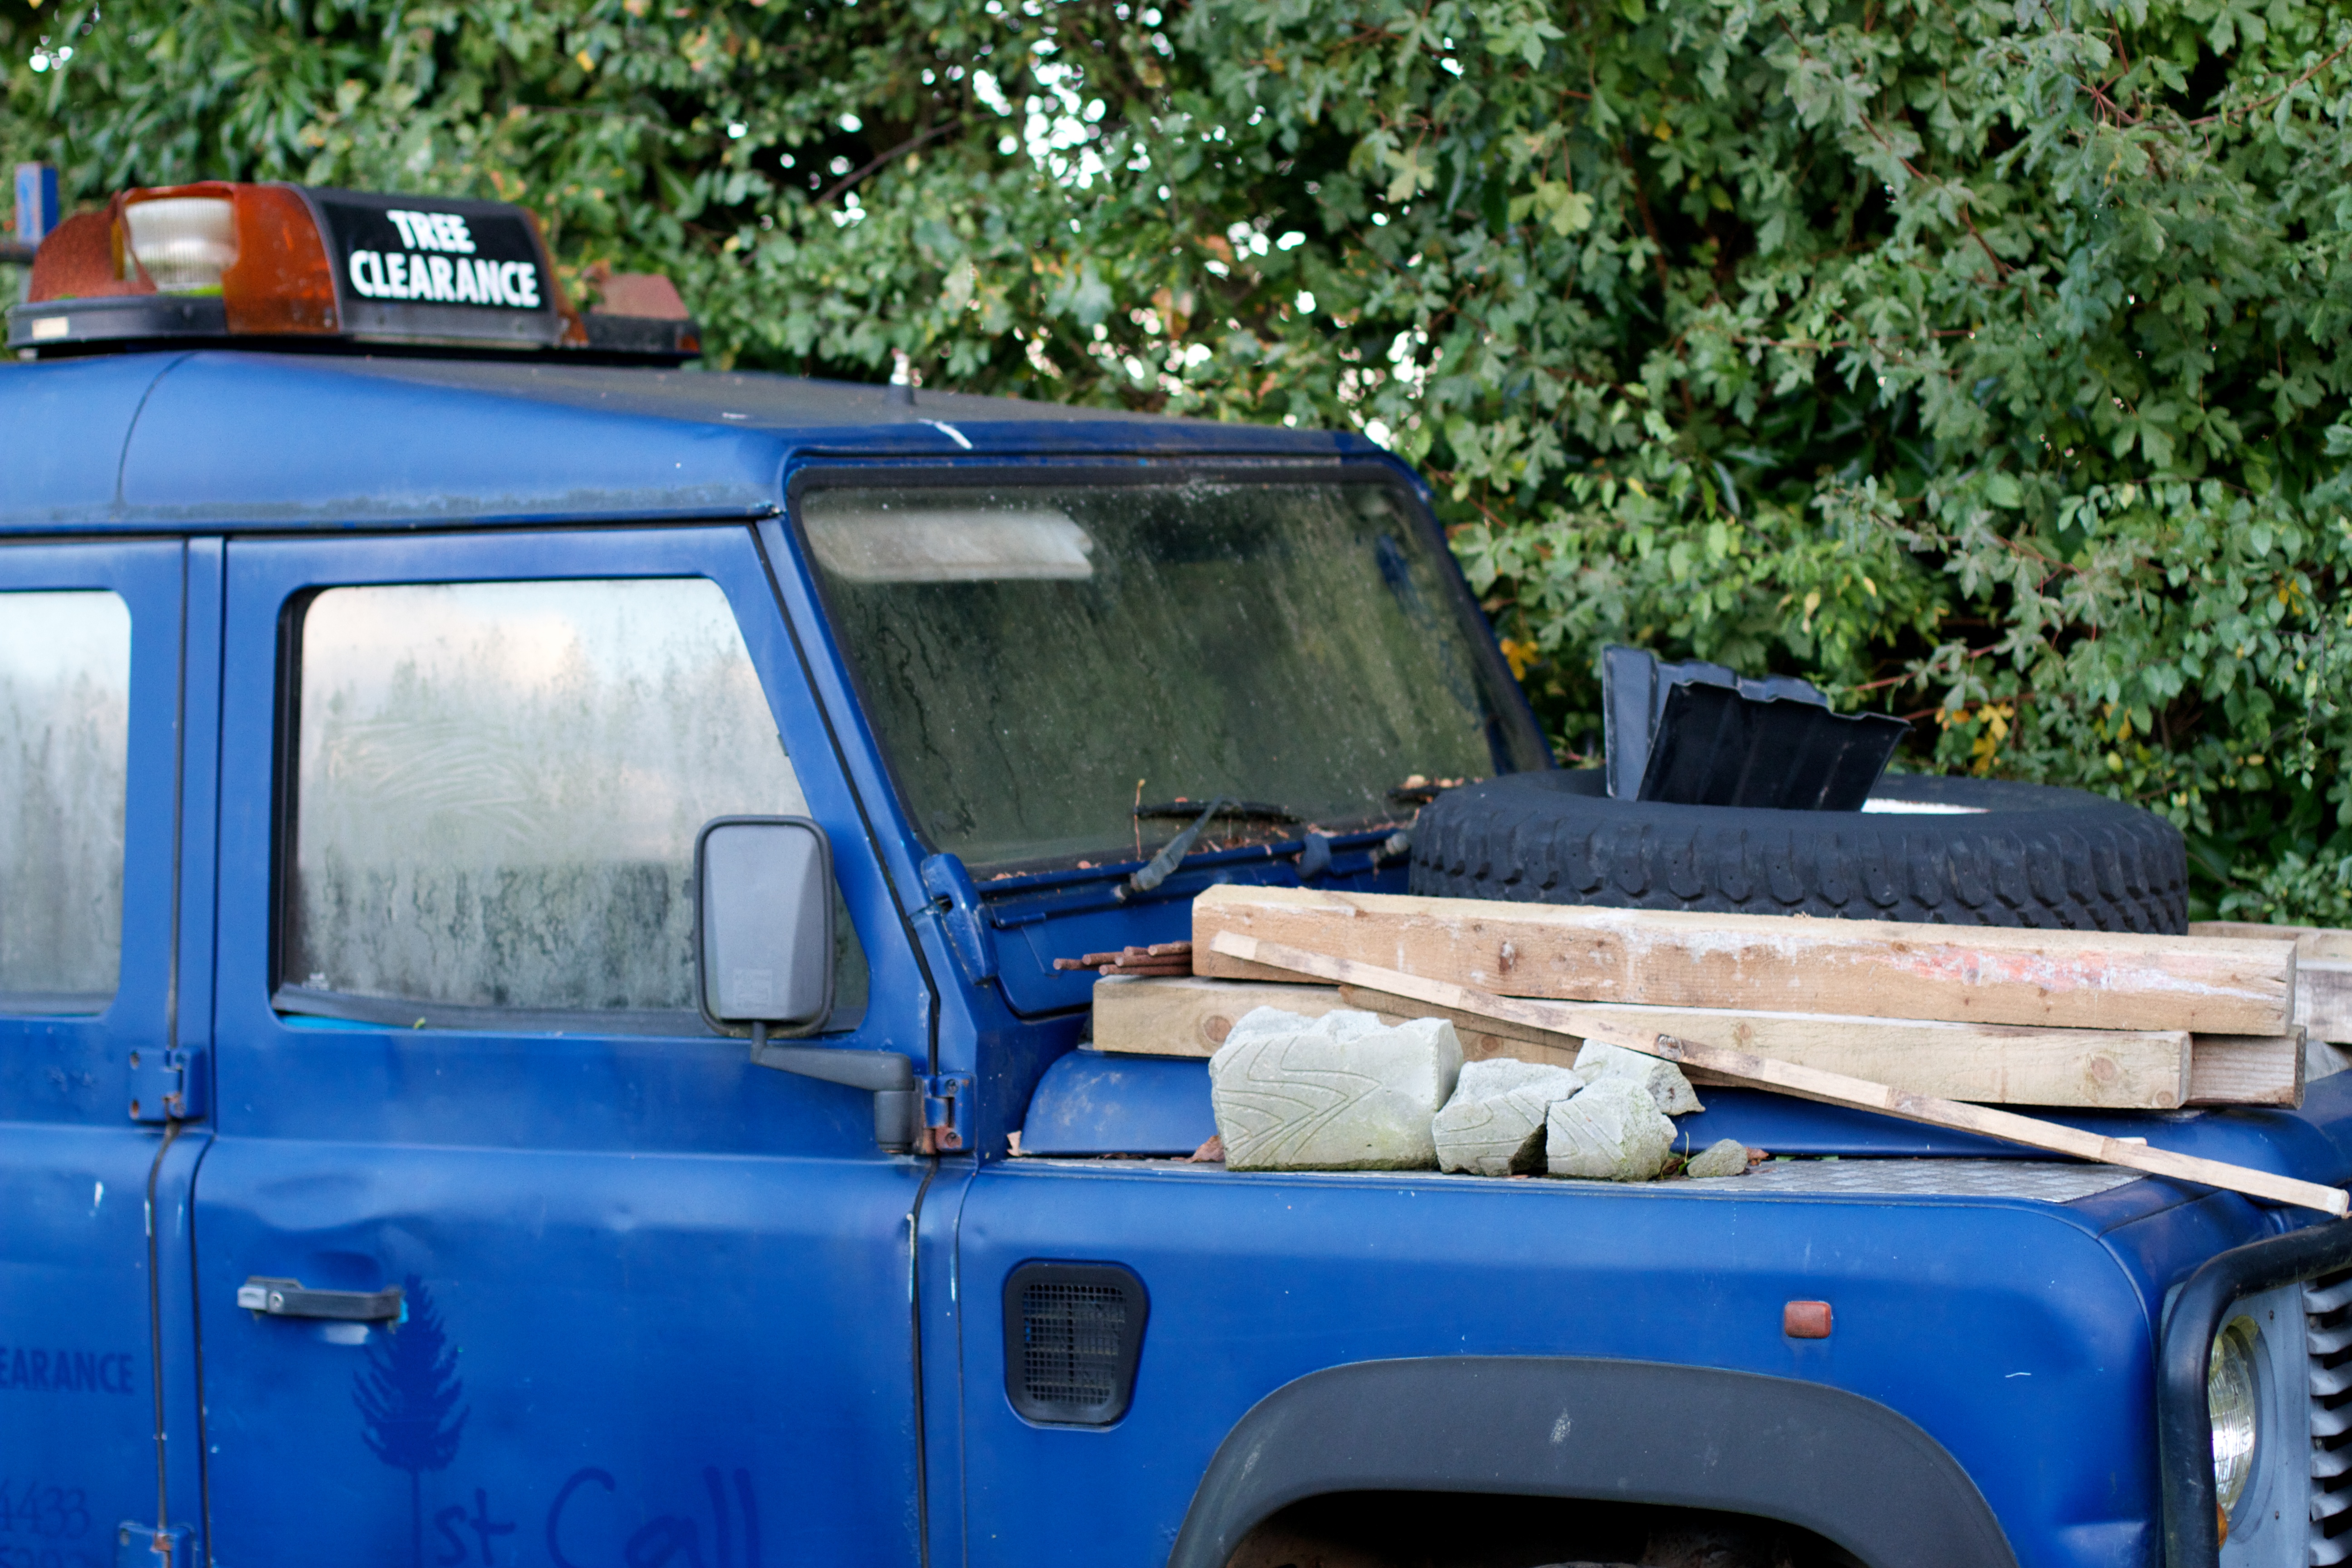
car, jeep, vehicle, bumper, cool image, off road vehicle, sport utility vehicle, land vehicle, automobile make, automotive exterior, off roading